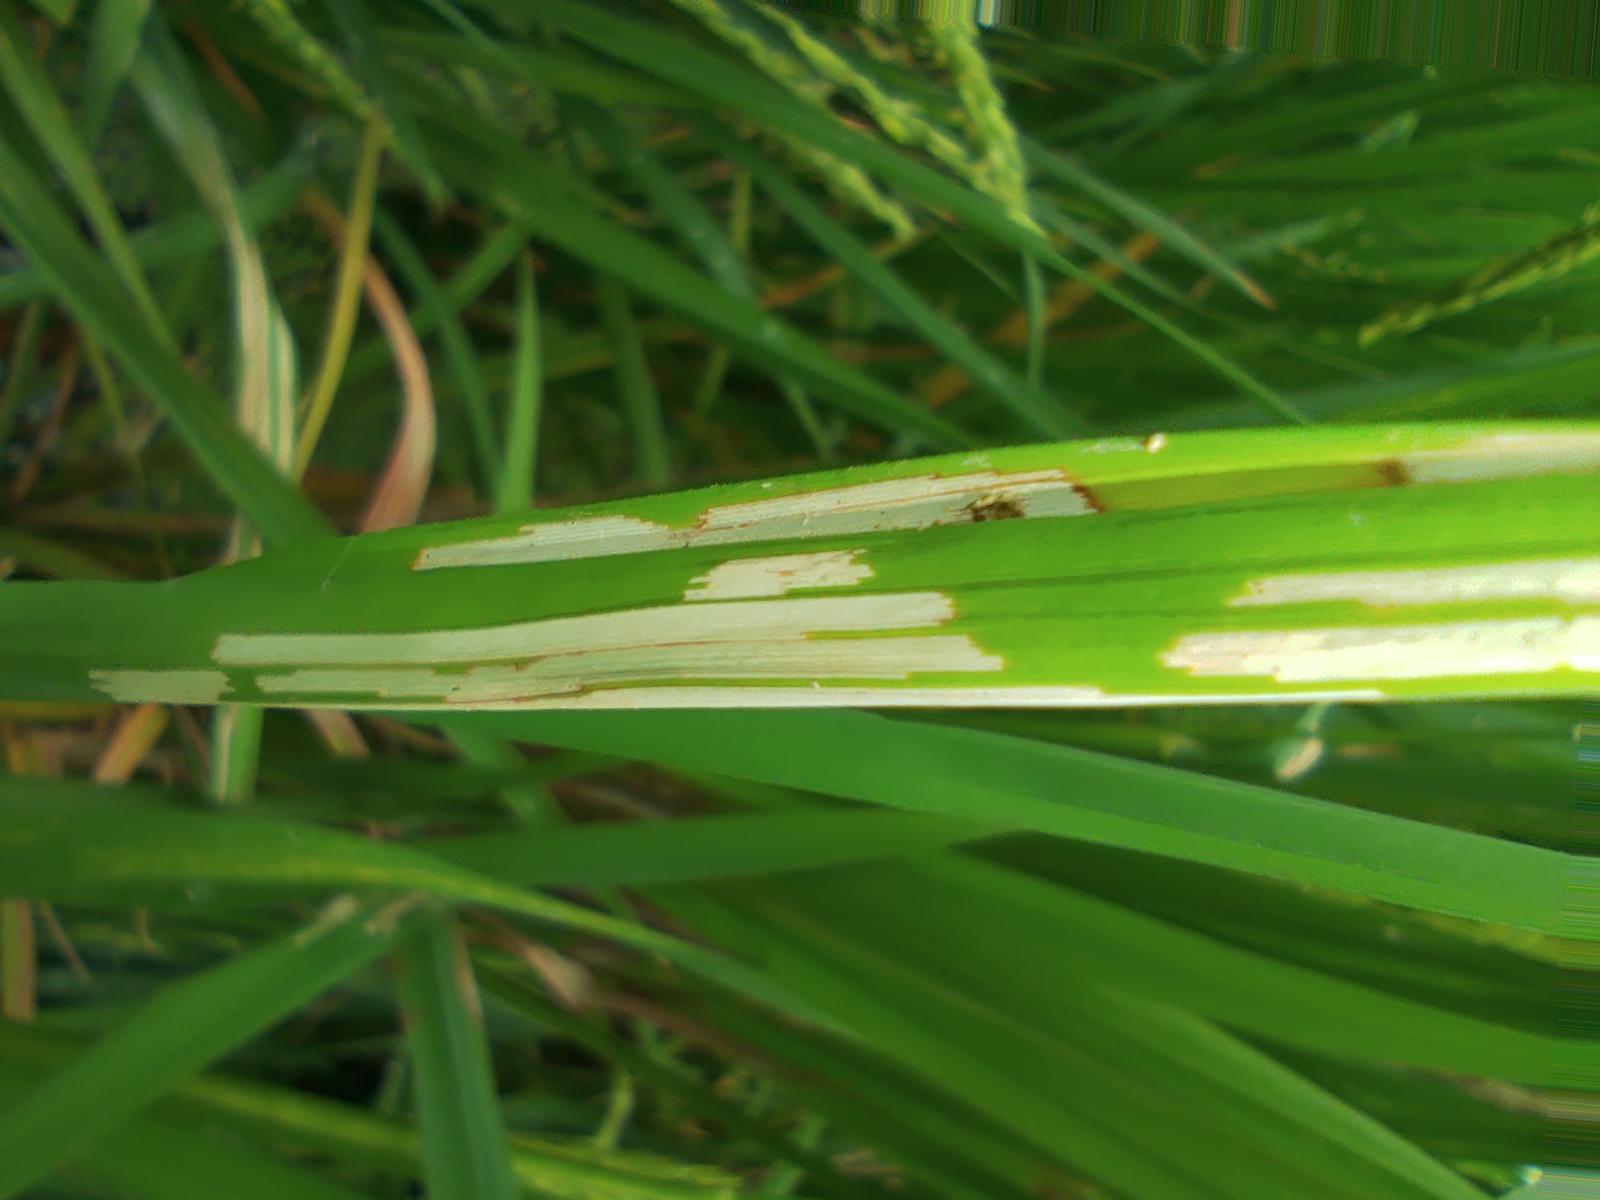
Nhãn: Sâu gai ( Hispa )